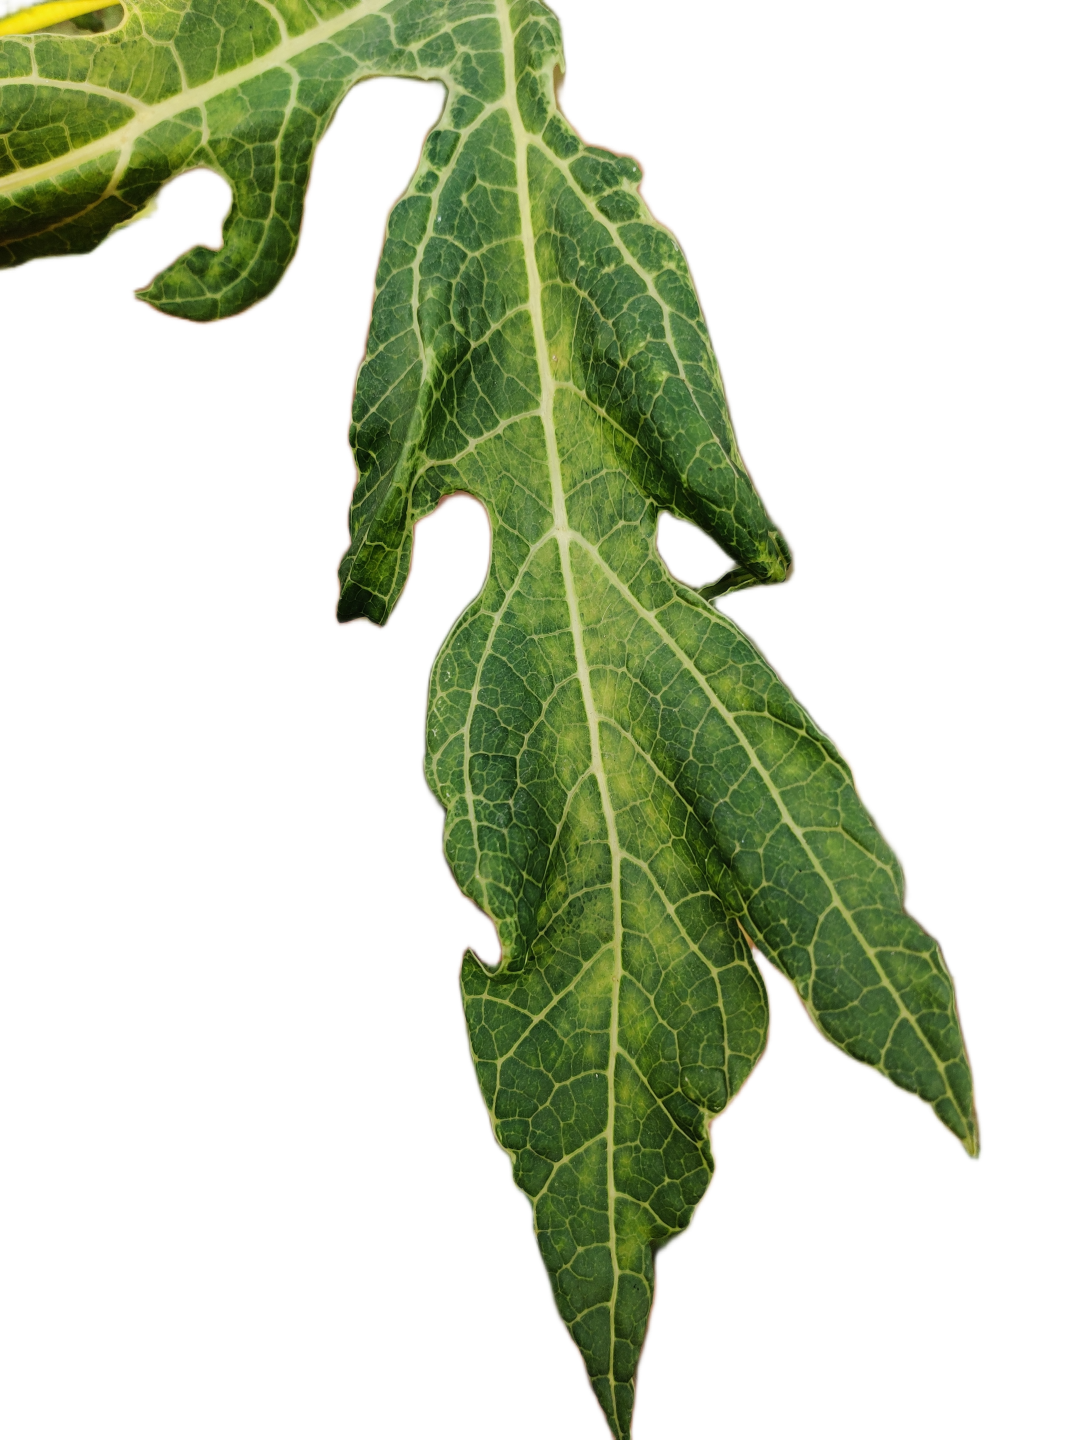
Crop: Papaya
Label: Curled_Yellow_Spot